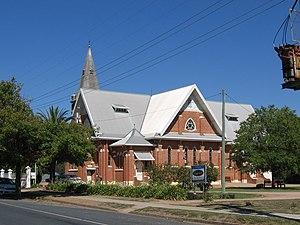
Walla Walla est un village de la Riverina, en Nouvelle-Galles du Sud en Australie.